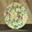
Label: plate